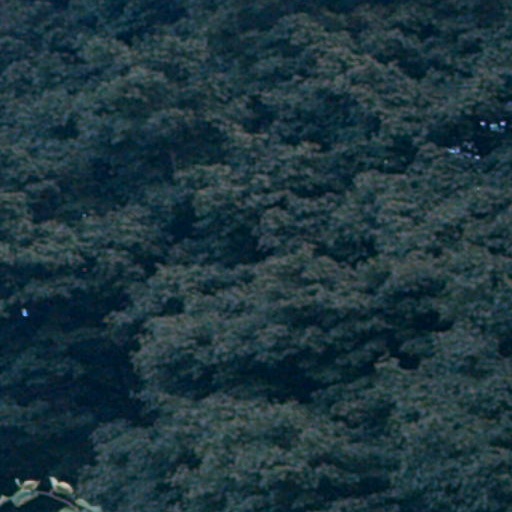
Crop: cassava